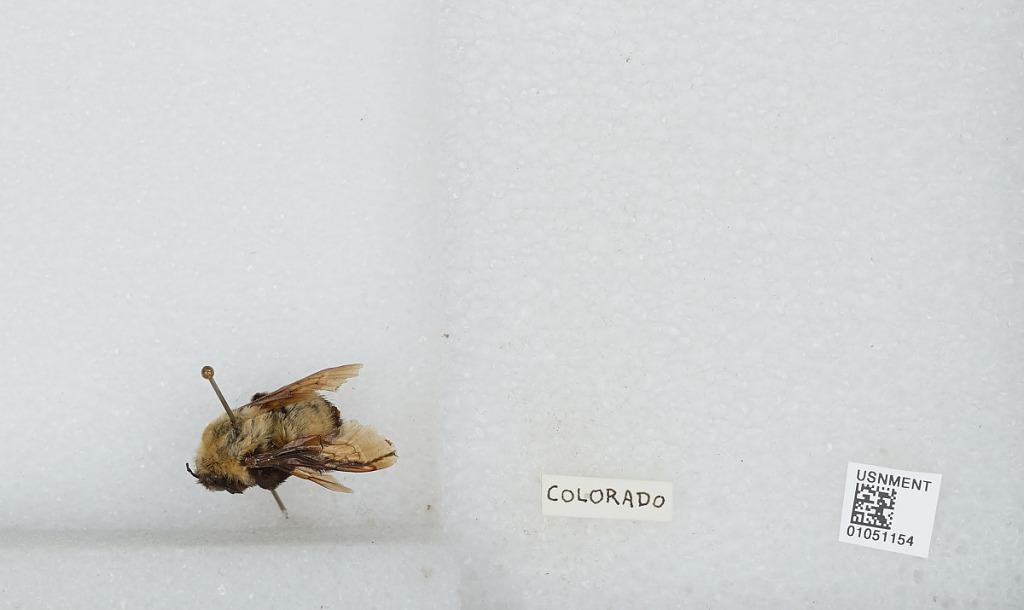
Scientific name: Bombus sp.
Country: United States
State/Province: Colorado